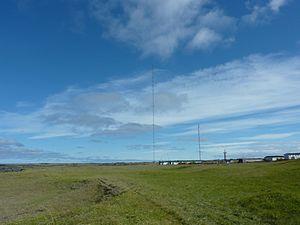
La tour radio de Hellisandur est un émetteur grandes ondes de 412 mètres de hauteur. Elle est située à proximité d'Hellissandur, dans la péninsule de Snæfellsnes en Islande.